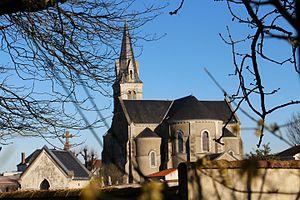
Au centre du bourg, l’église dédiée à Notre Dame, fut construite d’après les plans de M. CLAIR, architecte départemental en 1870.
La liste des églises de la Vendée recense de la manière la plus complète possible les églises, cathédrale et basiliques situées dans le département français de la Vendée.